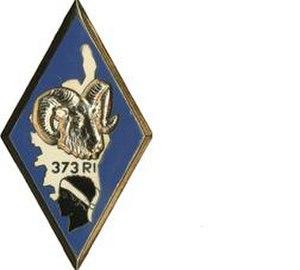
Le 373ᵉ régiment d'infanterie est un régiment d'infanterie de l'Armée de terre française constitué en 1914 avec les bataillons de réserve du 173ᵉ régiment d'infanterie.
L'organisation défensive de la Corse est une partie de la ligne Maginot, devant servir à la défense de l'île de la Corse. Construites pendant les années 1930, les fortifications corses sont très discontinues. Elles n'ont pas servi en juin 1940.